Describe the emotion expressed in this image:  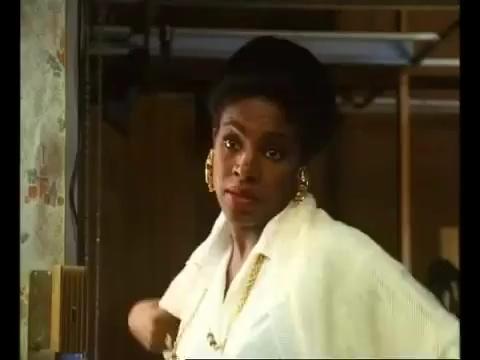
This person displays Suffering, valence and arousal with low intensity.